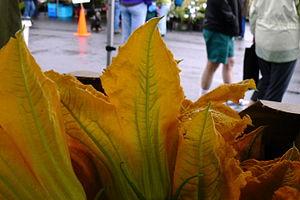
Les beignets de fleurs de courgette sont une spécialité de la cuisine provençale, du Pays niçois, d'Italie et des pays des Balkans, faits de fleurs de courgettes, enveloppées de pâte à frire.